Grimes Octagon Barn

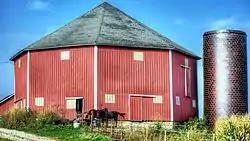

The Grimes Octagon Barn is an historic building located near West Union in rural Fayette County, Iowa, United States. It was built by Joe Butler in 1880 for M.W. Grimes. The building is an octagon that measures in diameter. It is one of 14 known 19th-century octagon barns that still exist on an Iowa farm. The barn features red metal siding, a roof composed of wedge-shaped sections and a hay dormer. The sectional roof marks it as a Stewart type that was named for the New York farmer and agricultural editor Elliott W. Stewart, who designed the prototype in 1874. The barn has been listed on the National Register of Historic Places since 1986.